Question: Please indicate a possible affordance area of the banana that can be used for eating
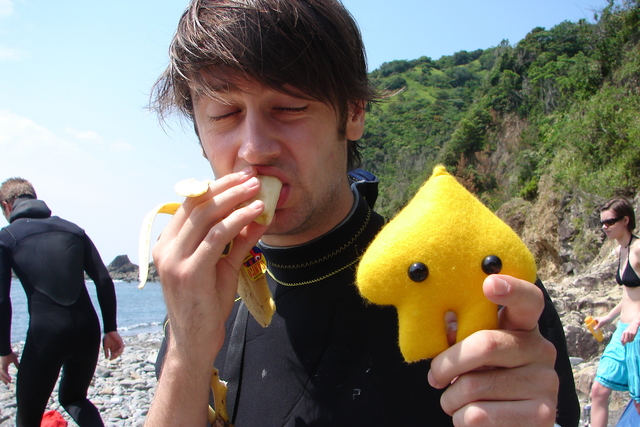
Answer: [133.5, 174.5, 285.5, 323.5]